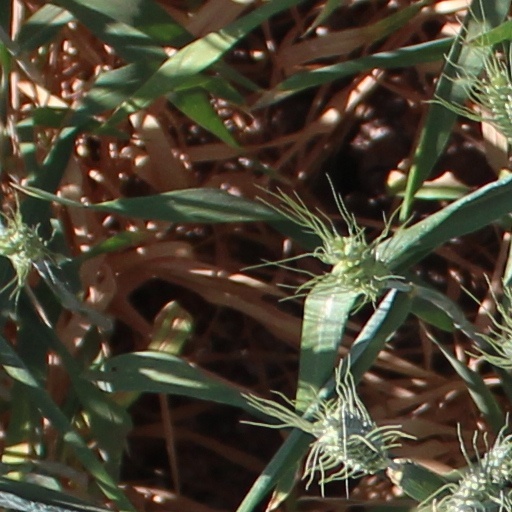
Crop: wheat